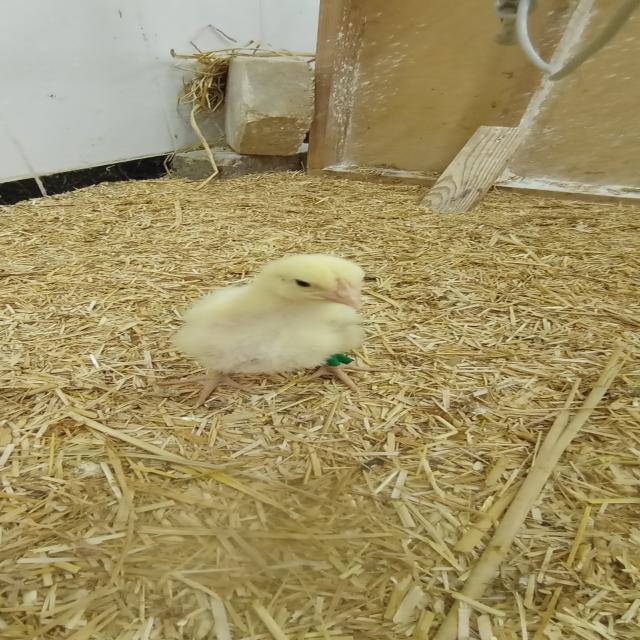
Weight: 216 g